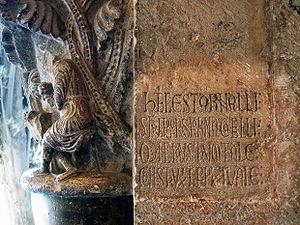
Arnau Cadell, dit aussi Gatell ou Catell, en latin Arnallus Catelli, est un sculpteur et maître d'œuvre actif en Catalogne à la fin du xiiᵉ siècle et au début du xiiiᵉ siècle, mort à Gérone.